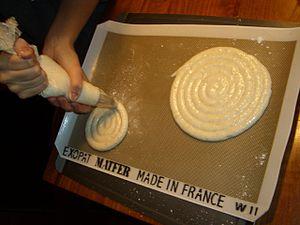
La cuisine occitane est une cuisine diversifiée qui a des traits caractéristiques de la cuisine méditerranéenne, mais se différencie des cuisines catalane et italienne. En raison de la taille de l'Occitanie et la grande variété de ses terroirs, allant des Pyrénées aux Alpes, de la côte méditerranéenne au Massif central qu'elle englobe majoritairement, c'est une cuisine très variée mais, au-delà de la traditionnelle partition entre l'usage de la graisse de canard au sud ouest et de l'huile d'olive au sud-est, il existe un certain nombre de traits communs à l'ensemble de ce territoire et l'opposant parfois nettement au reste de la France.
La marjolaine est un entremets au chocolat, meringue et praliné.
La dacquoise est un gâteau originaire du Sud-Ouest de la France, constitué de deux ou trois disques de pâte meringuée aux amandes, séparés par des couches de crème au beurre diversement parfumée, et poudré de sucre glace.